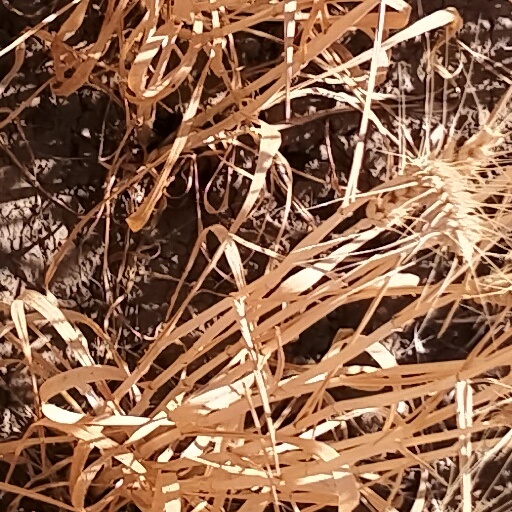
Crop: wheat